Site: brandenburg
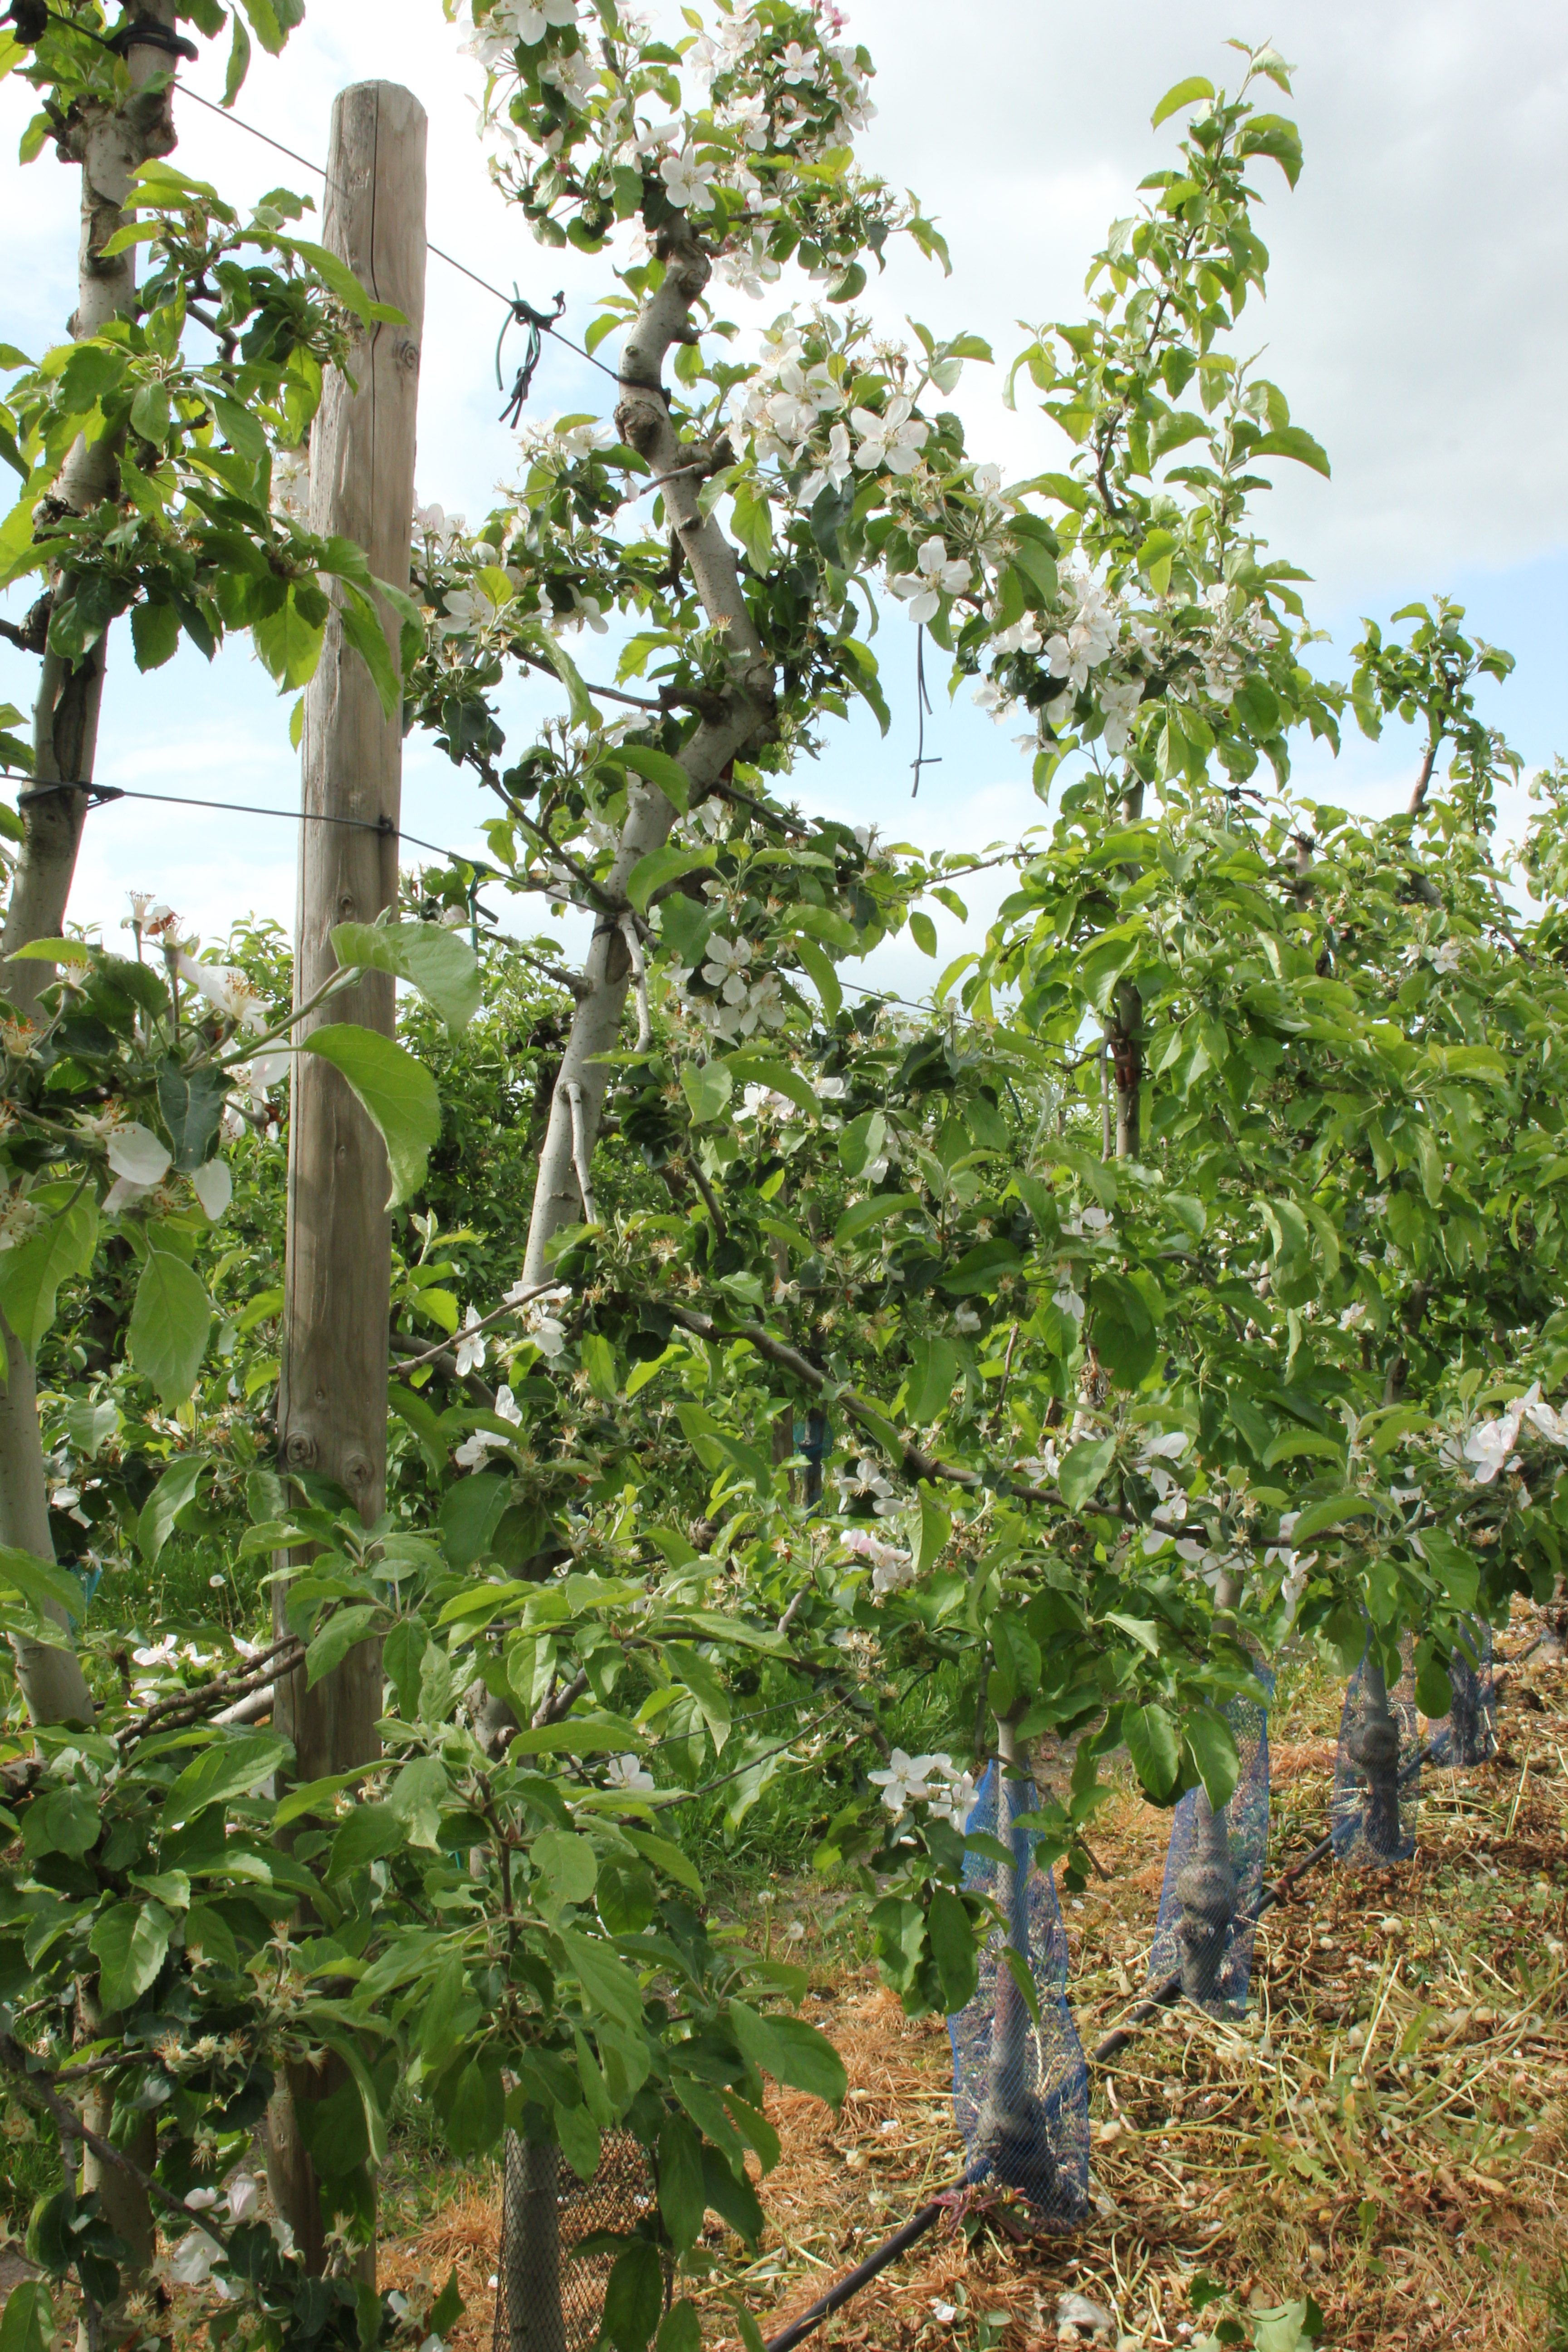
Growth stage (BBCH 67): Flowering